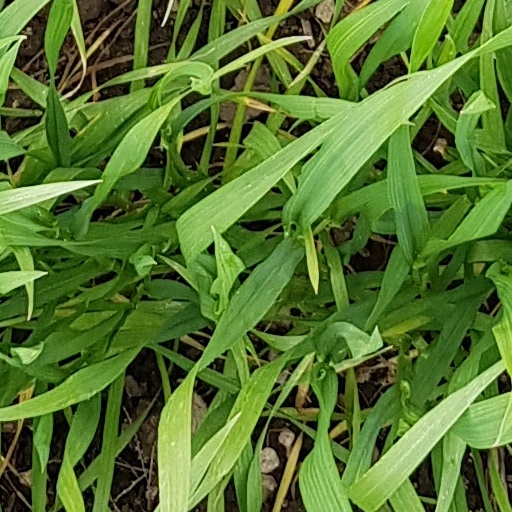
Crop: wheat